Roger Lambrecht (cyclist)

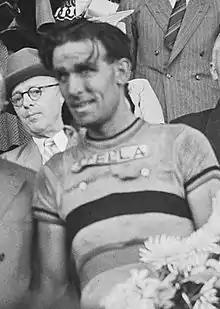
Lambrecht at the 1949 Tour de France

Roger Lambrecht (1 January 1916 – 4 August 1979) was a Belgian road bicycle racer. He rode professionally from 1945 to 1954 and won 18 races, which included two stages of the 1948 and 1949 Tour de France; he wore the yellow jersey for two stages in 1948 and one stage in 1949.